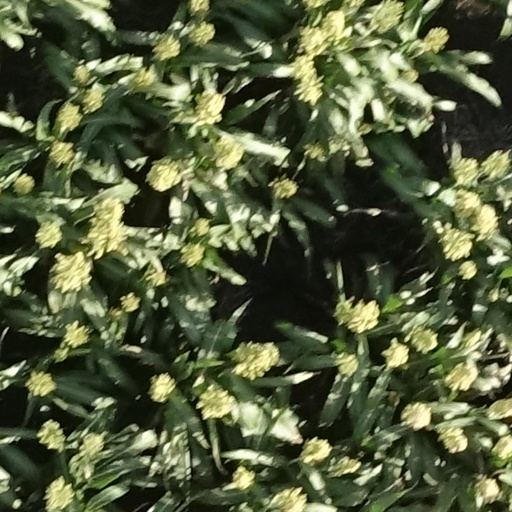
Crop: sorghum